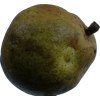
Label: pear